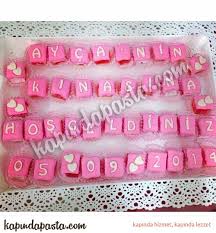
Yemek: lokum